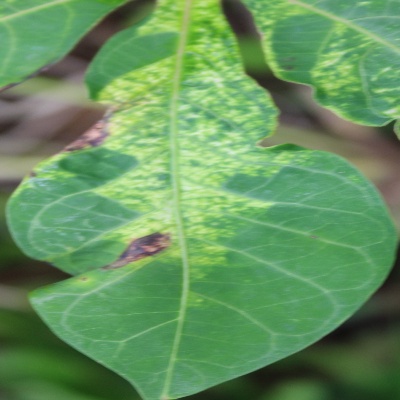
Crop: Cassava
Condition: mosaic